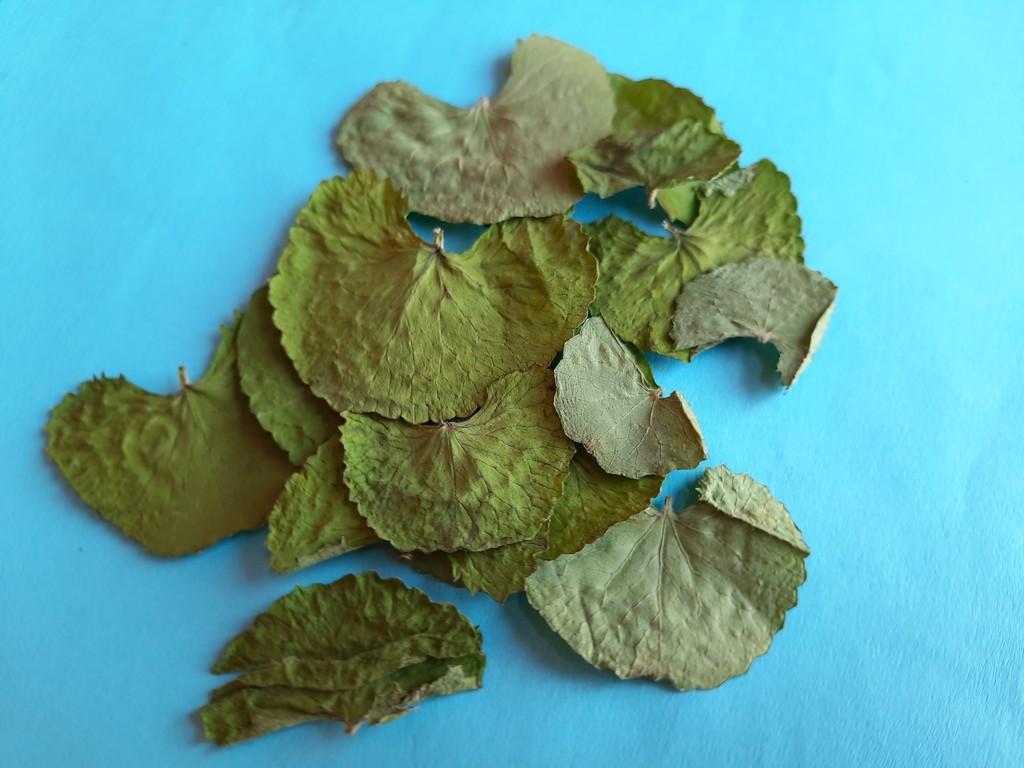
Label: Dried